M548

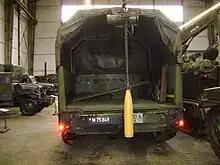
The M548's cargo compartment, yellow artillery shell on winch

The M548 was mainly used as ammunition transporter in units equipped with the self-propelled M109 howitzer. Also, the armor and weapons mechanic school's recruits, as well as at the tank mortar unit 16/5, used the M548. The usual load is ten pallets of eight 155 mm projectiles including charges and detonators. The handling is done with an electric hoist.